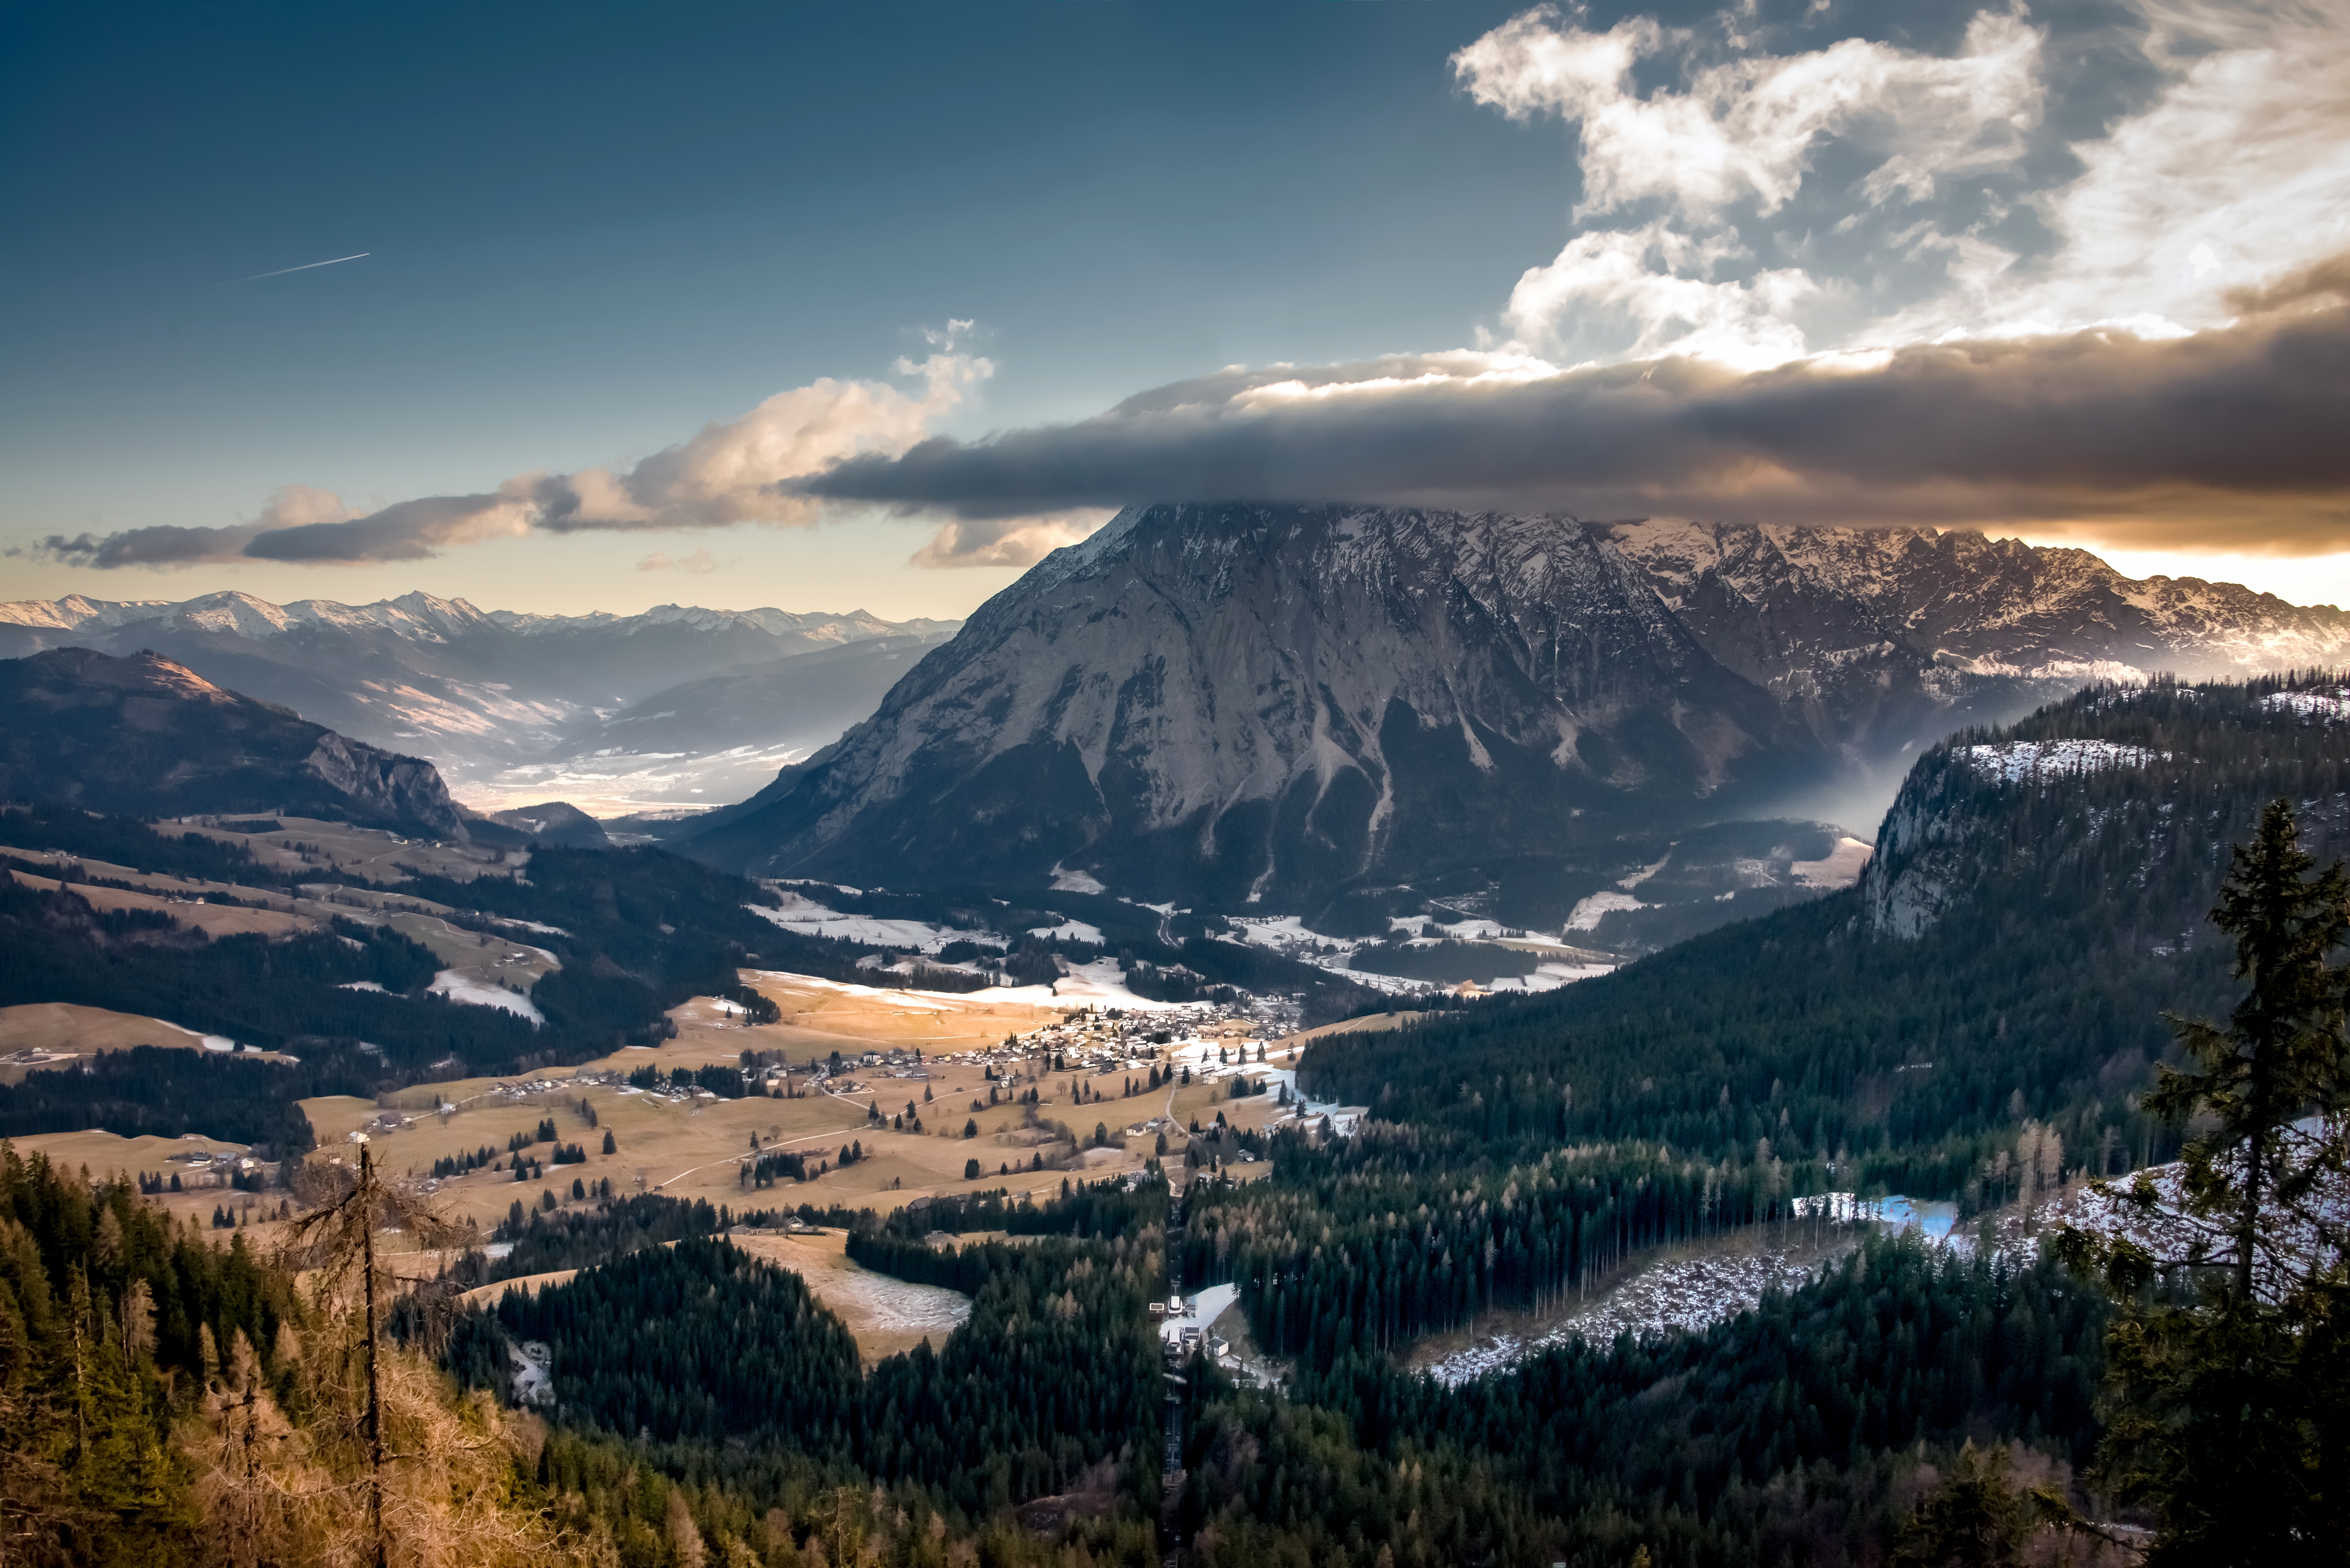
landscape, nature, outdoor, wilderness, mountain, snow, cloud, morning, lake, mountain range, panorama, evening, highland, ridge, austria, clouds, mountainside, alps, plateau, fell, loch, styria, grimming, ensstal, tauplitz, tauplitzalm, landform, geographical feature, mountainous landforms